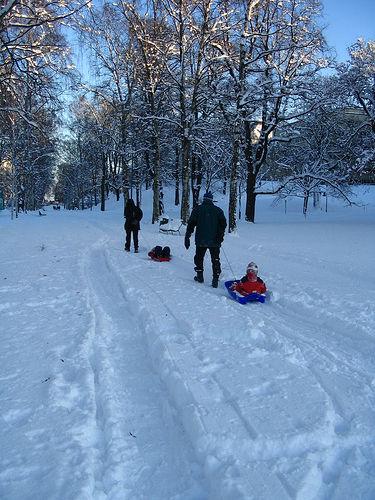
Weather: snow or frosty